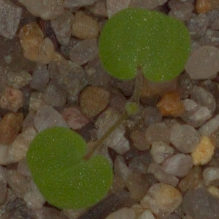
Label: smallflowered_cranesbill